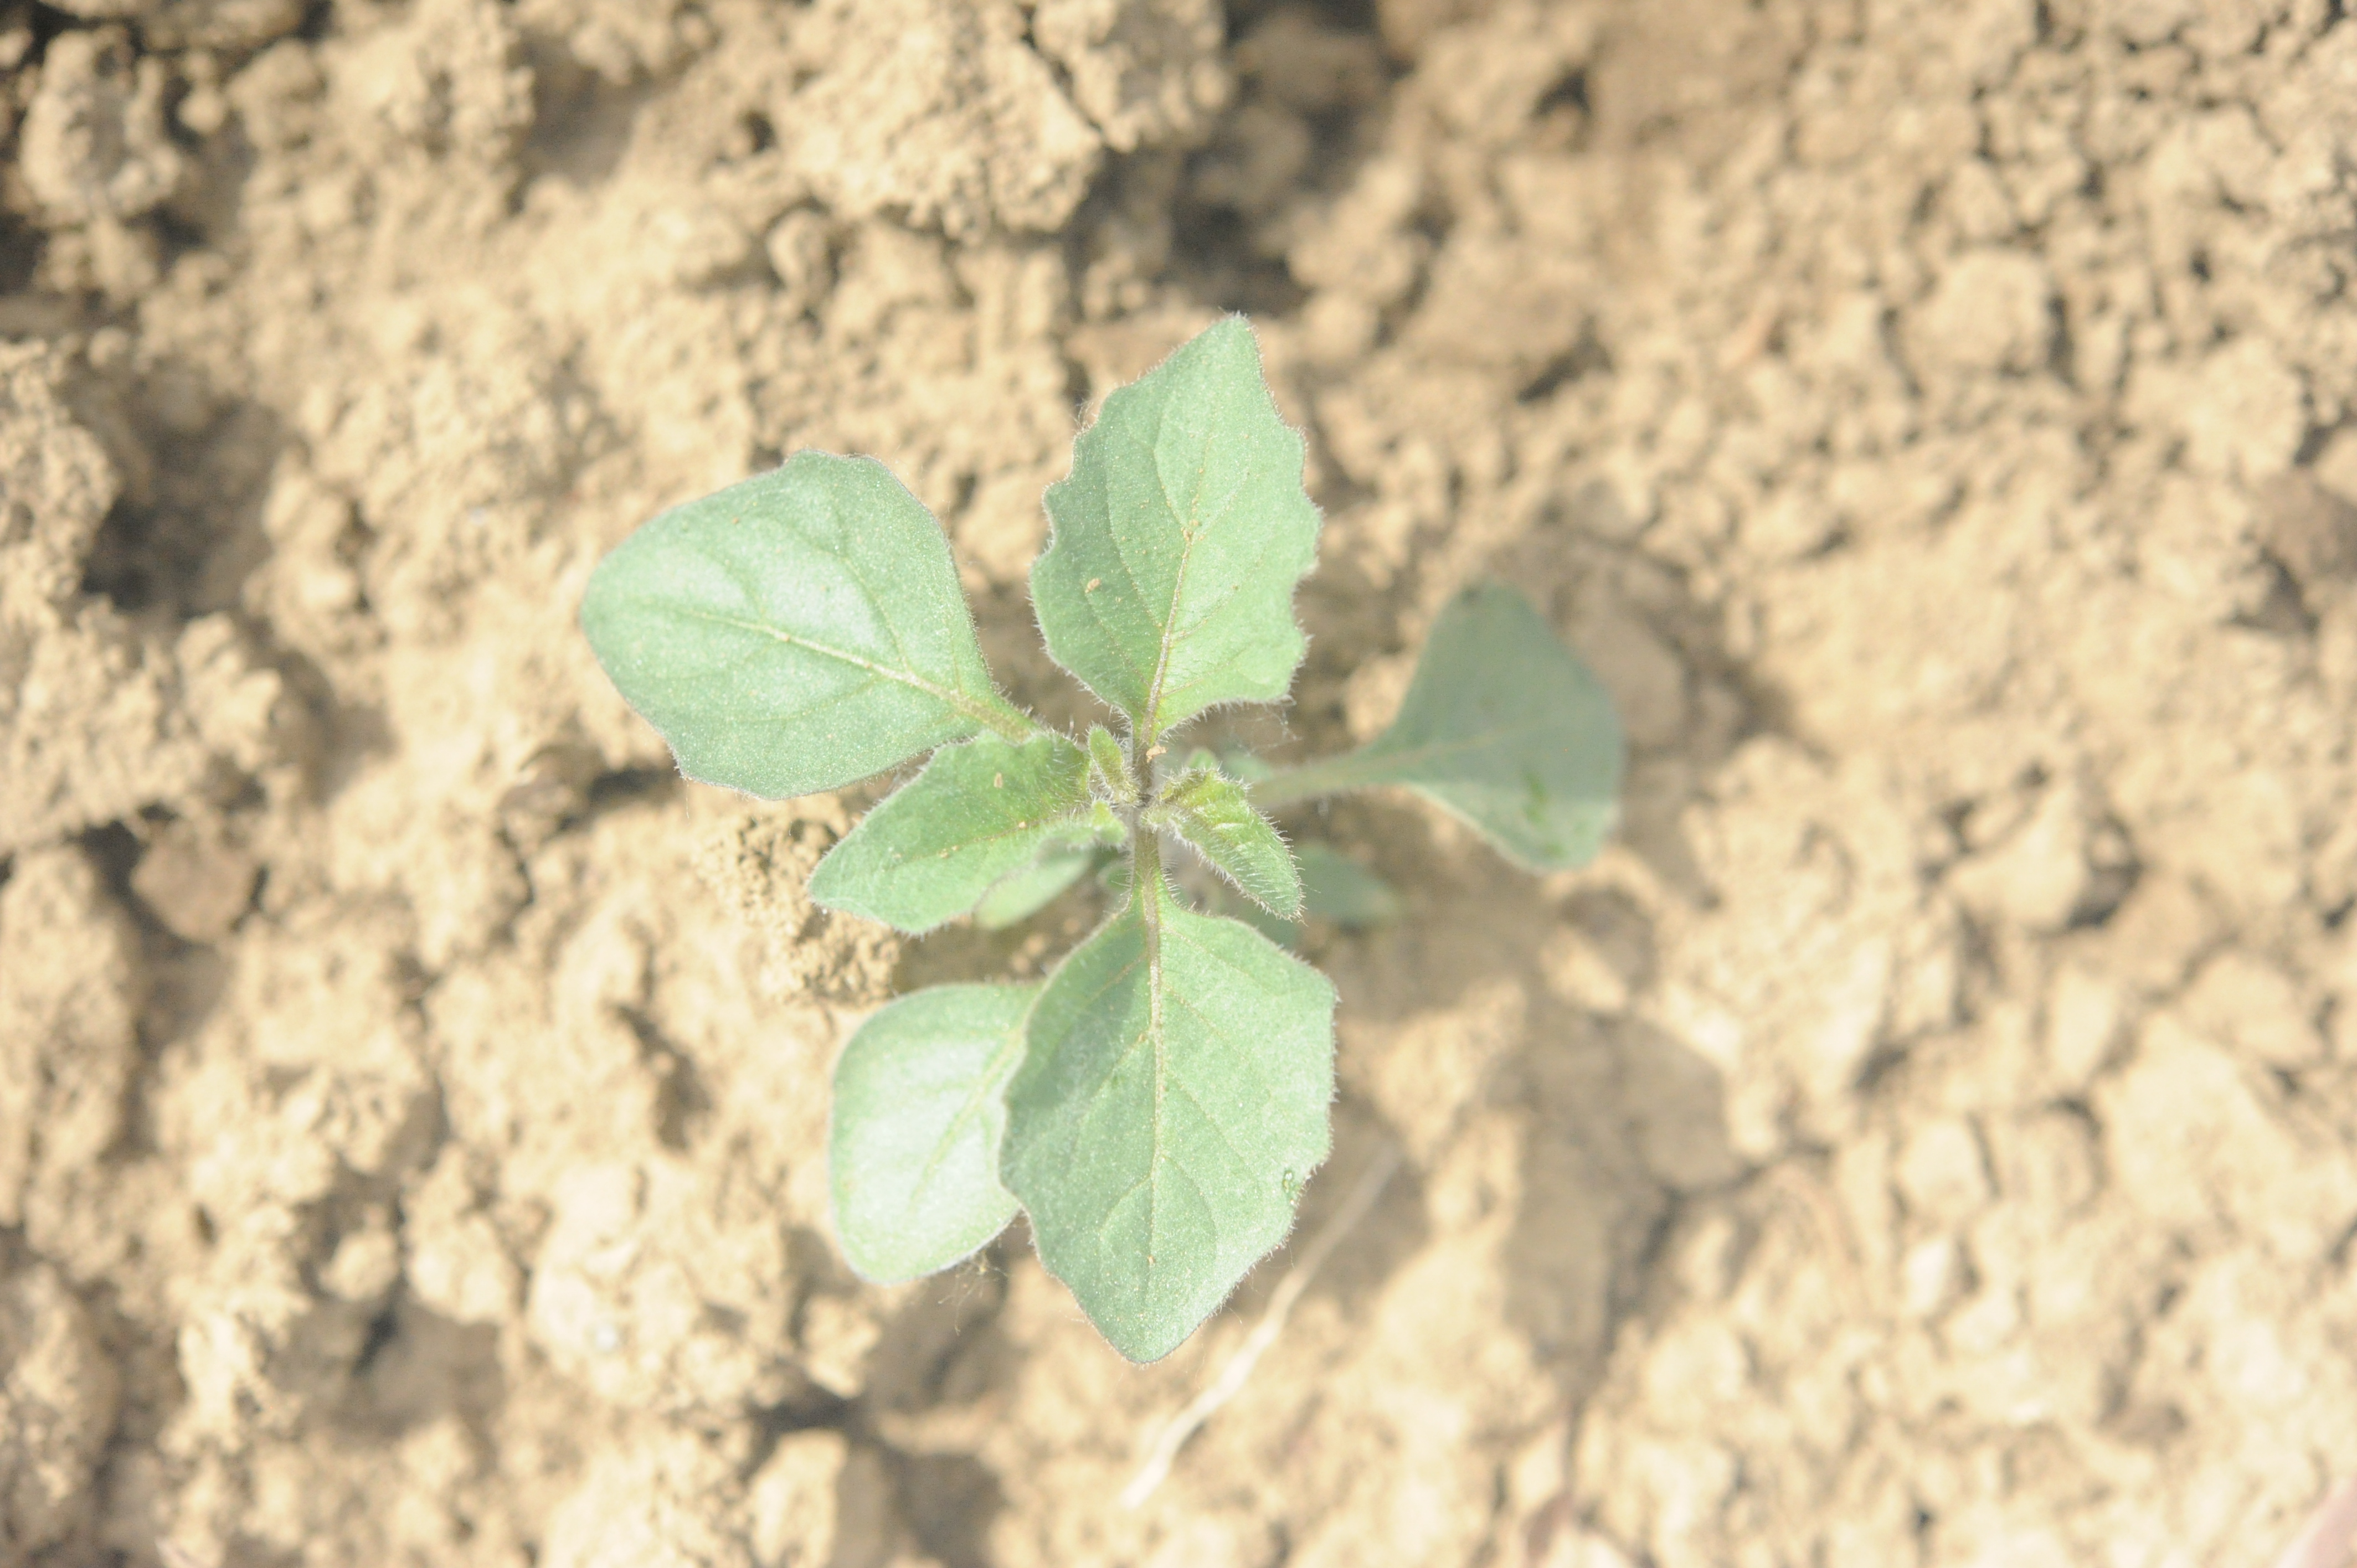
Label: black_nightshade